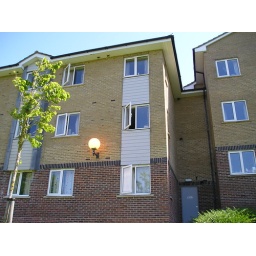
The second floor in the white